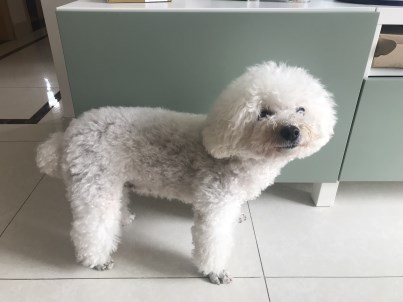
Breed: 2925-n000114-toy_poodle